Thierry Neuville

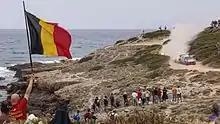
Neuville on a stage at the 2016 Rally Sardinia.

The 2016 season started with a podium in Monte Carlo, as Neuville finished third with a new rendition of the i20. But the podium was followed by a mechanical issue in Sweden and crashing out in Mexico, meaning he would score no points in those events. In Portugal, while lying fifth, he ran out of fuel while on a stage caused by a miscalculation by Hyundai and his car ended up stranded.